University of Guelph

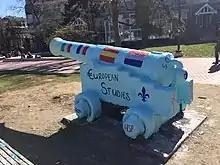
Old Jeremiah - painted by the European Studies students at the University of Guelph

South Residence, the largest residence on campus, is home to 1800 students and over 50 Residence Life staff members. It is split into three self-contained halls with independent fire alarm grids. It was built in 1968 by Australian architect John Andrews, a Brutalist architect who has designed several Canadian university residences, as well as Toronto's iconic CN Tower.